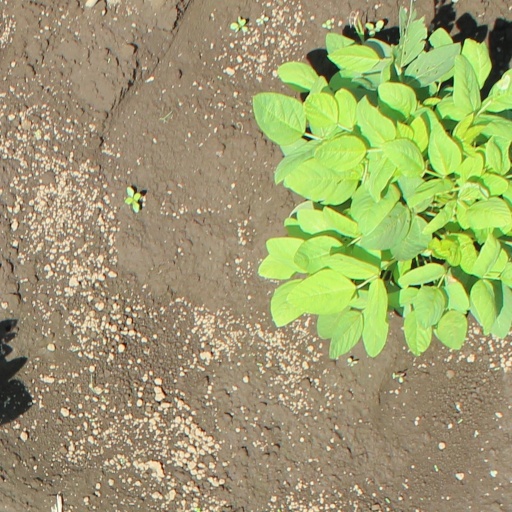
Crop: soybean